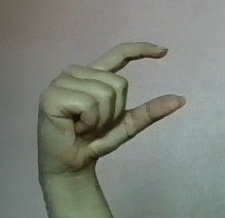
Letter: dal